Brentwood station (Calgary)

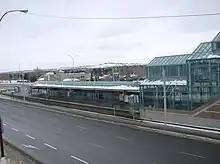

The station has two tracks and a single island platform. The station is located in the middle of Crowchild Trail, with pedestrian overpasses connecting the station to either side of the road. To the southwest are the bus stations and a park and ride with 950 stalls. To the northeast are a Calgary Co-op and Brentwood Mall, and to the southwest there is the University Research Park.